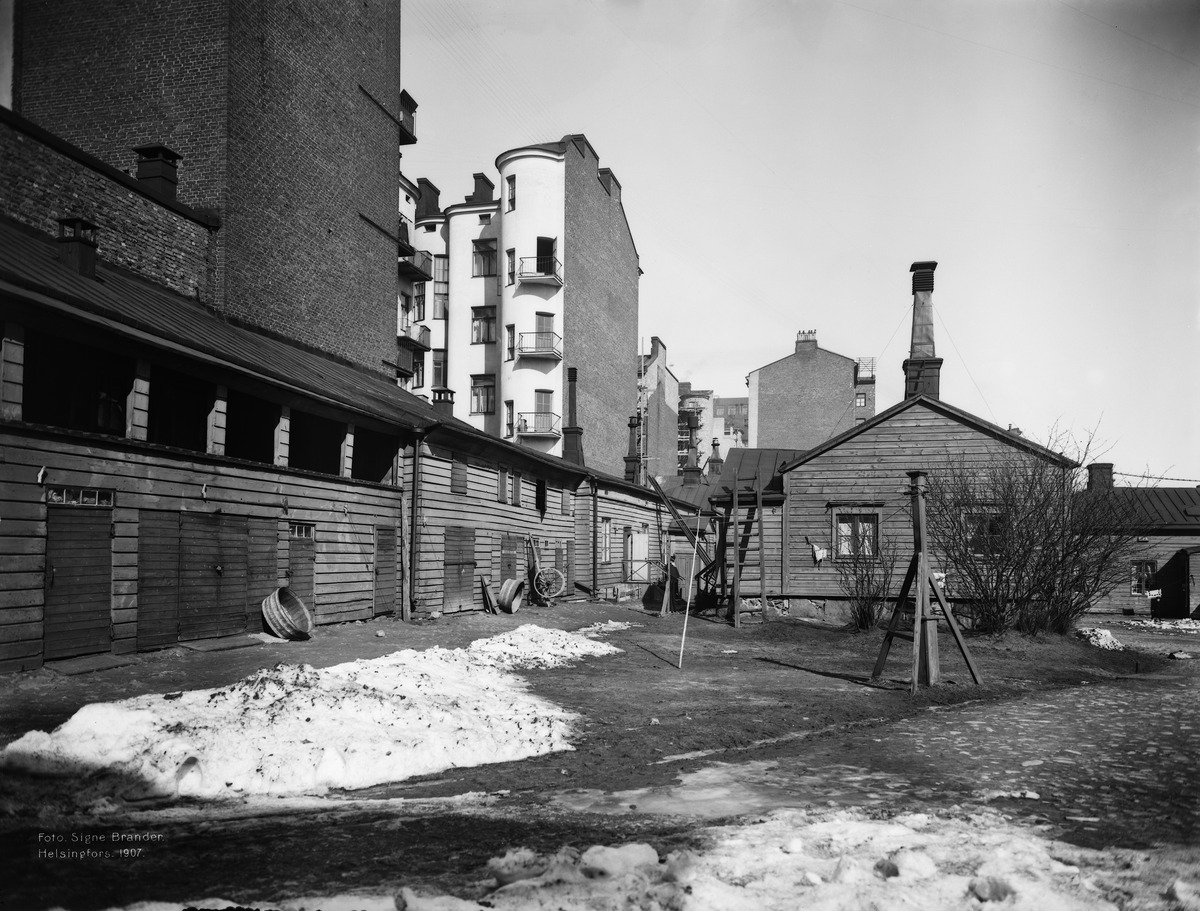
Pieni Roobertinkatu 4 - 6
sisällön kuvaus: Pieni Roobertinkatu 4 - 6. mustavalkoinen
Kuvaaja: Brander, Signe, valokuvaaja
Ajankohta: kuvausaika 1907
Paikka: Suomi, Uusimaa, Helsinki, Kaartinkaupunki Helsinki, Pieni Roobertinkatu 4 - 6
Aiheet: puurakennukset, pihat, lumi